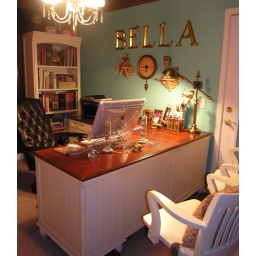
Art, fashion, design books and an Apple computer pave the way for some serious design alchemy in this home office.